Fernand Bachmann

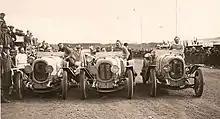
Team Chenard and Walcker – 24 Hours of Le Mans 1923

Fernand Bachmann was born on 6 June 1886 in Remiremont, France, and died on 22 May 1965 in Brienon-sur-Armançon. He was a car dealer, administrator of the Chenard and Walcker establishments, and a French car driver with Chenard & Walcker race team.